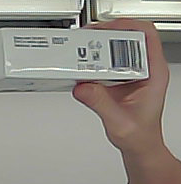
Product: dove_soap